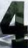
Number: 4